Shari Koch

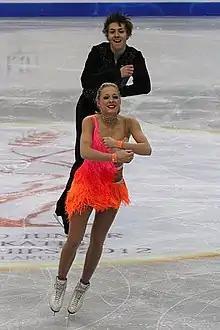
Koch/Nüchtern in 2012

Shari Koch (born 23 September 1993) is a German former competitive ice dancer. With skating partner Christian Nüchtern, she is the 2014 Bavarian Open silver medalist, 2017 Winter Universiade bronze medalist, and 2019 German national champion.